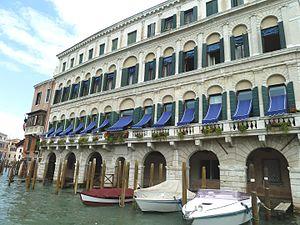
Palazzo Moro Lin